William Gorham

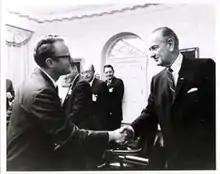
Gorham (left) and Lyndon B. Johnson at the Urban Institute dedication, 1968

William Gorham (December 14, 1930 – December 28, 2021) was an American economist and founding president of the Urban Institute, a Washington, D.C.-based social and economic policy think tank.